Answer in natural language. How many Televisions are visible in the scene? Choose between the following options: 0, 3, 2, 1 or 4
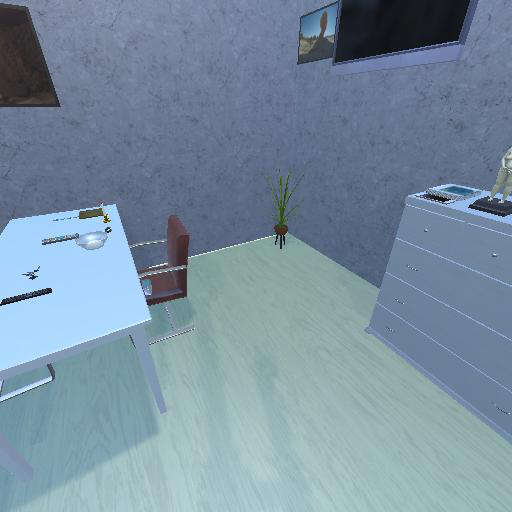
<answer>1</answer>